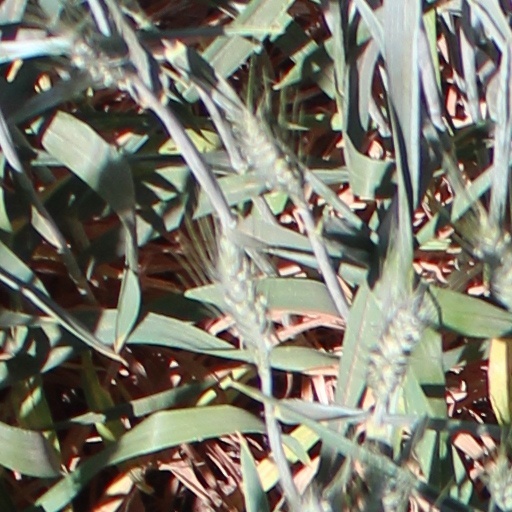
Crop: wheat